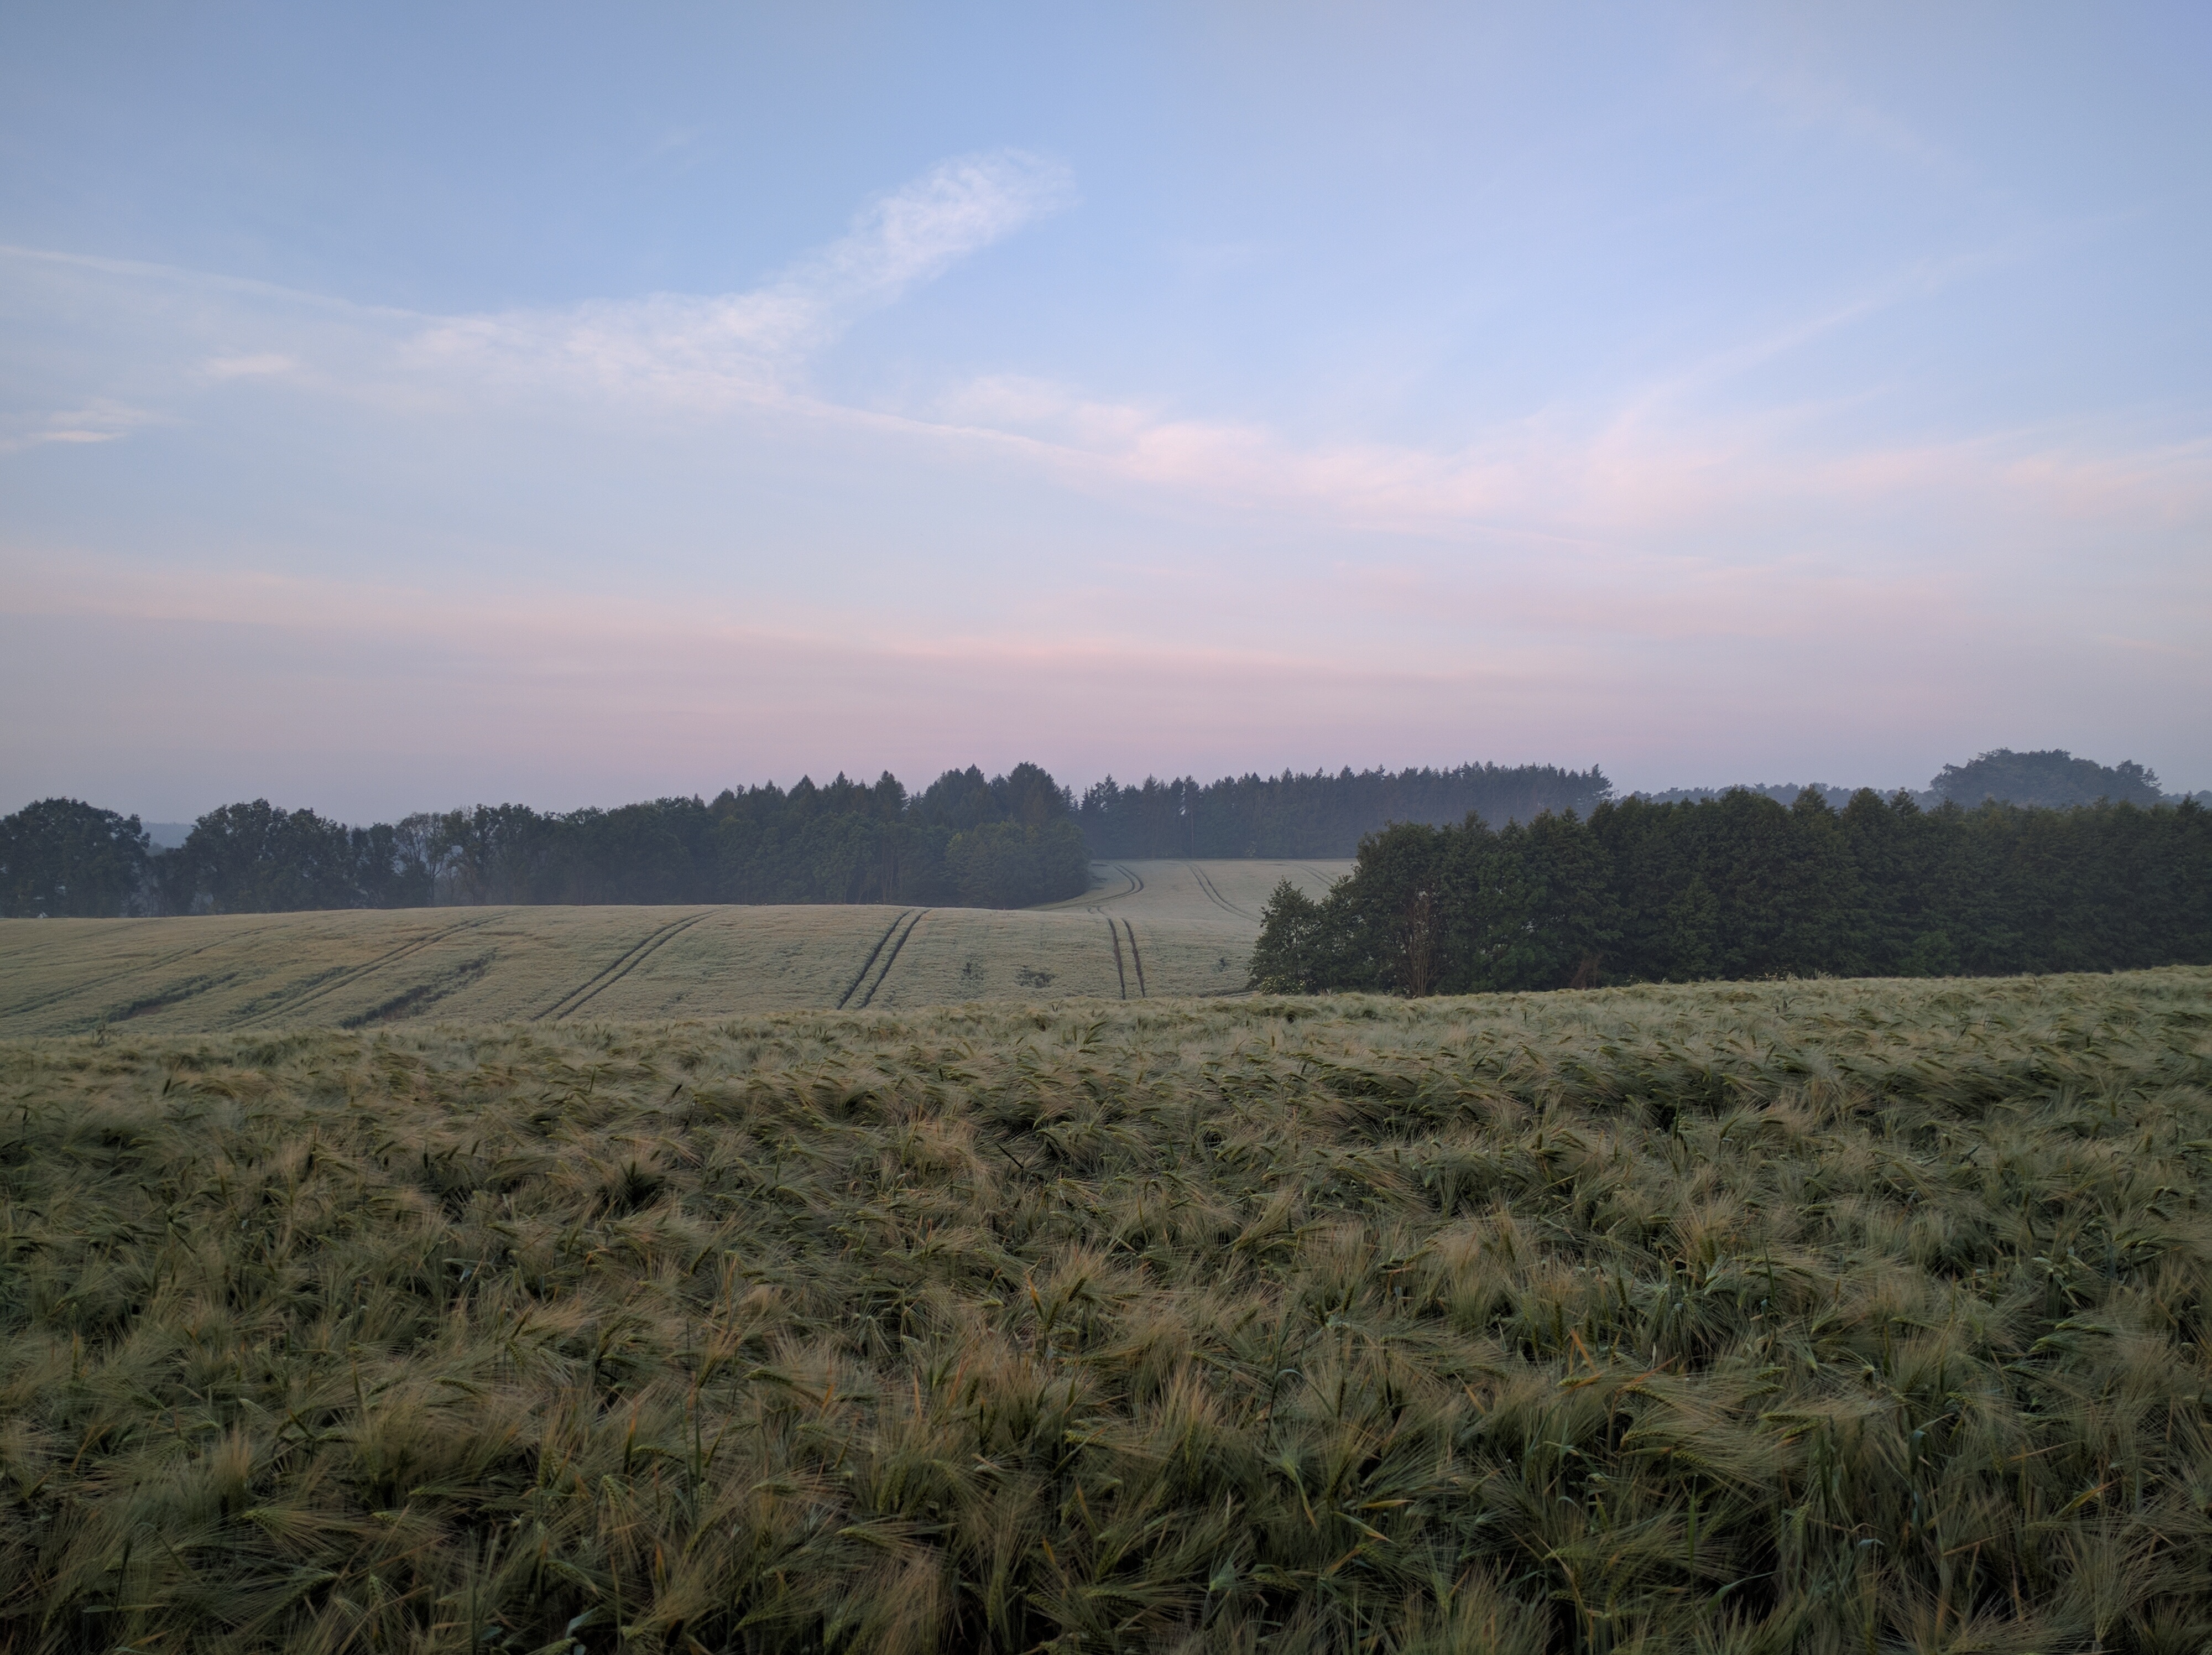
landscape, tree, grass, horizon, marsh, cloud, sky, field, farm, prairie, countryside, morning, hill, crop, pasture, soil, agriculture, plain, grassland, wetland, plateau, habitat, ecosystem, steppe, rural area, natural environment, grass family